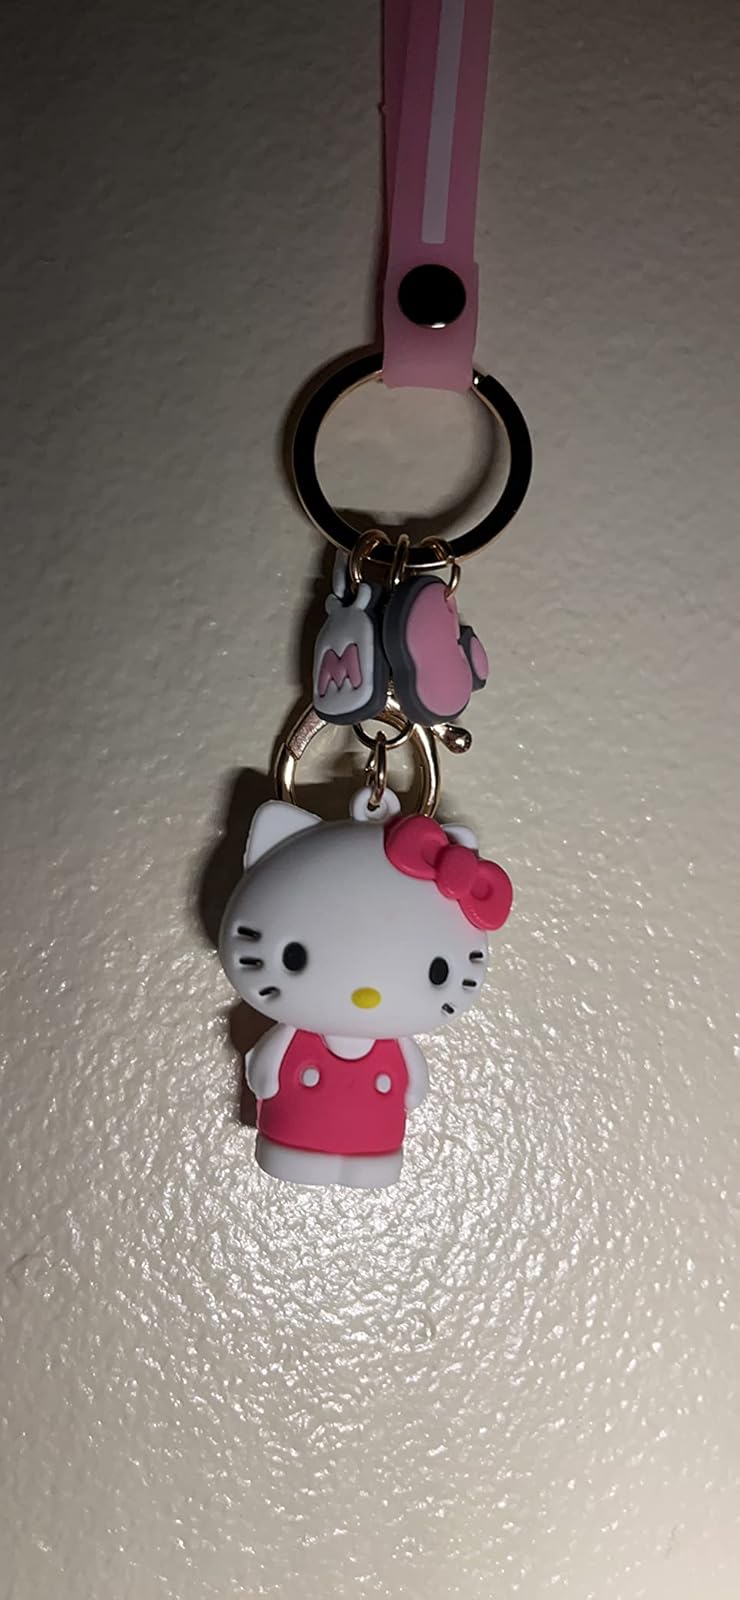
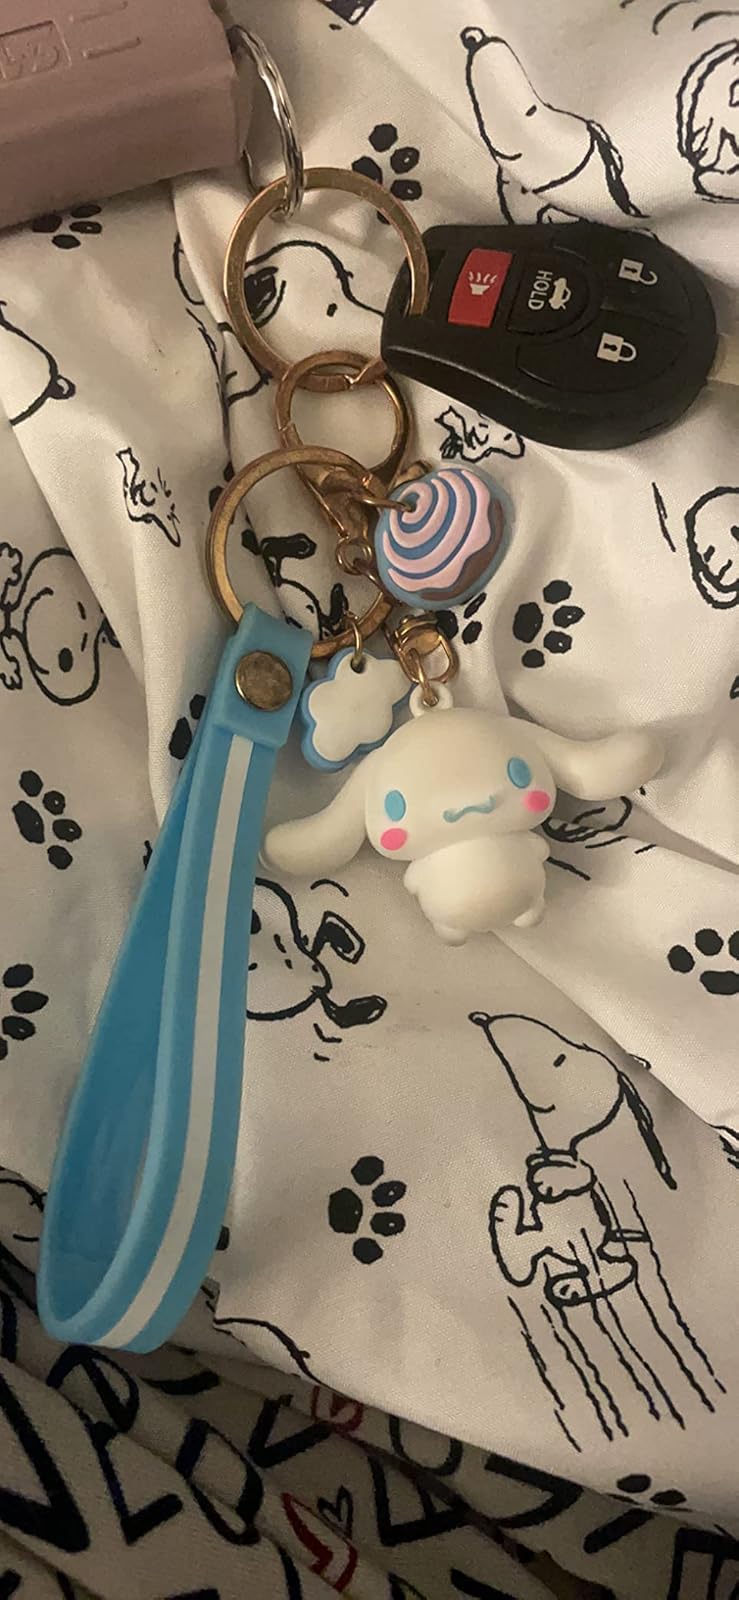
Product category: accessories_keychain
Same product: no